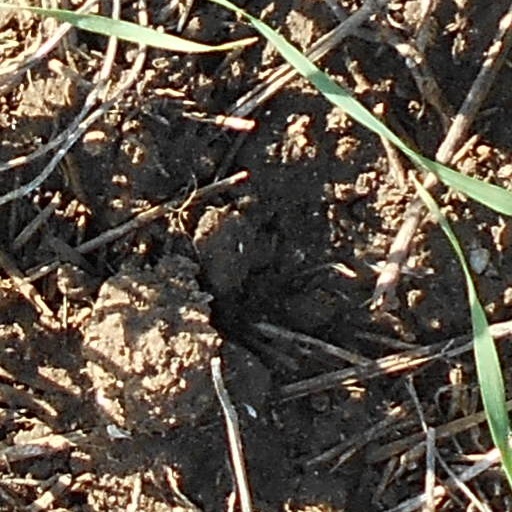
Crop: wheat